Mark Schulman

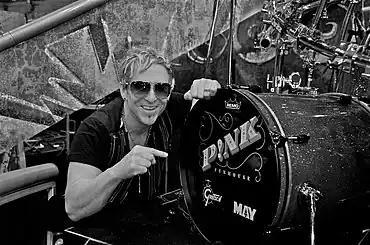

Schulman has been an official endorser of various musical instruments including Gretsch drums, Sabian cymbals, Vic Firth drumsticks, Remo drum heads, Toca percussion, and Sennheiser microphones.